Warminster railway station

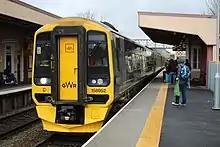
A Class 158 working a Portsmouth Harbour service

Great Western Railway operate a generally hourly service in each direction from the station, westbound to , and , and eastbound to and . A few additional GWR trains call at certain hours (some of which either originate or terminate here).